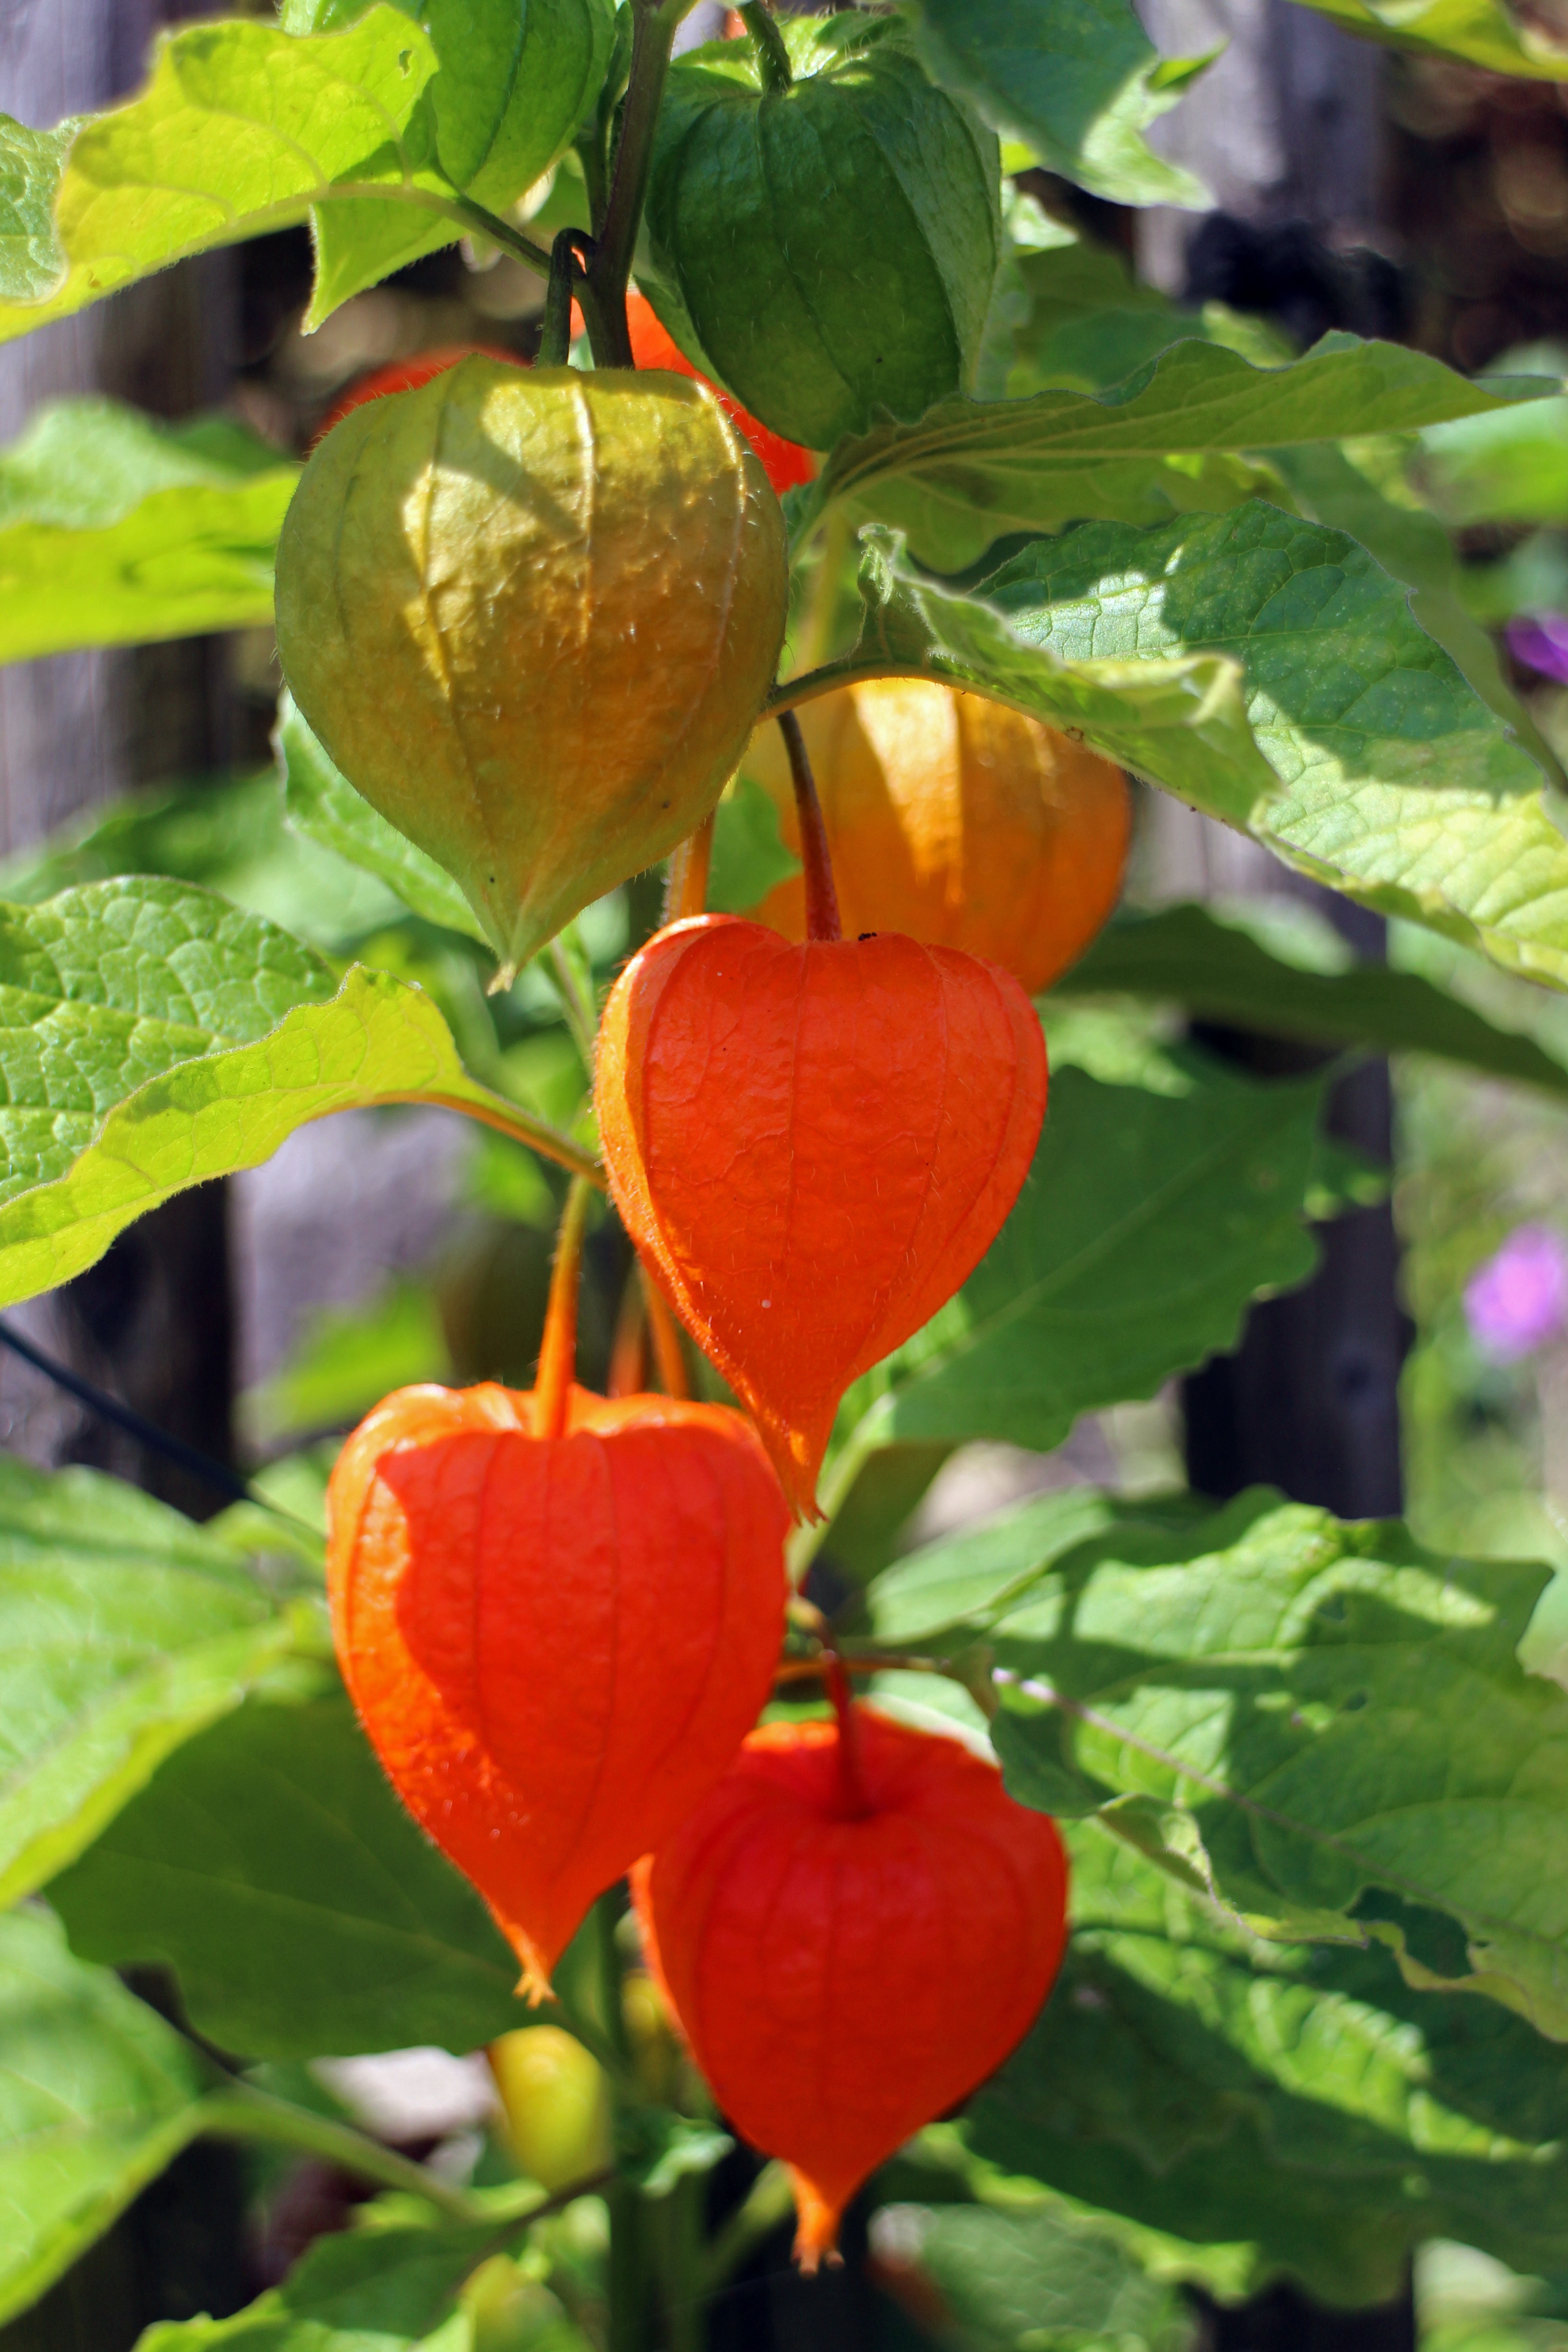
plant, fruit, leaf, flower, cup, orange, food, produce, vegetable, flora, peppers, physalis, lampionblume, solanaceae, sepals, ornamental plant, flowering plant, nachtschattengew chs, schnittblume, pericarp, bladder cherry, land plant